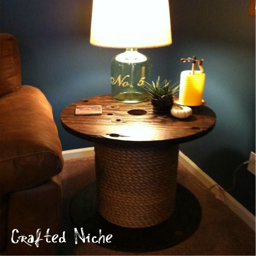
side table from an old spool .